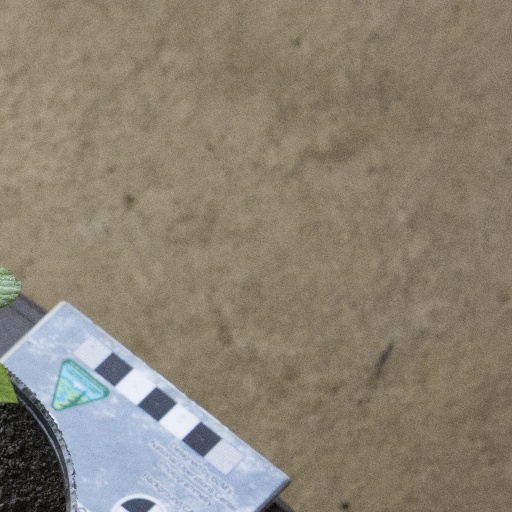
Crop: soybean